Jadu Heart

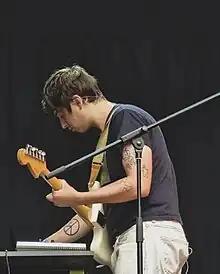
Alex In Romania 2022

The group formed as a result of a project assigned to Jeffery and Headford while studying at The British and Irish Modern Music Institute. The project, which tasked the class to depict a 'cycle' audibly, led Jadu Heart to create their first EP, "Wanderflower". According to Jeffery, “Every song in our first EP corresponds to a different chapter in [Dina and Faro's] story.”